Edward G. Budd

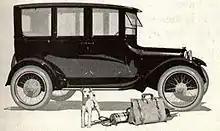
First all-steel sedan by Edward G Budd Manufacturing Company of Philadelphia for John and Horace Dodge

The business started to become successful and he was able to expand production with the purchase of the Grabowski Wagon Factory in Detroit to allow for production of steel parts closer to the final assembly location. He expanded his business with additional customers including Studebaker and Dodge.